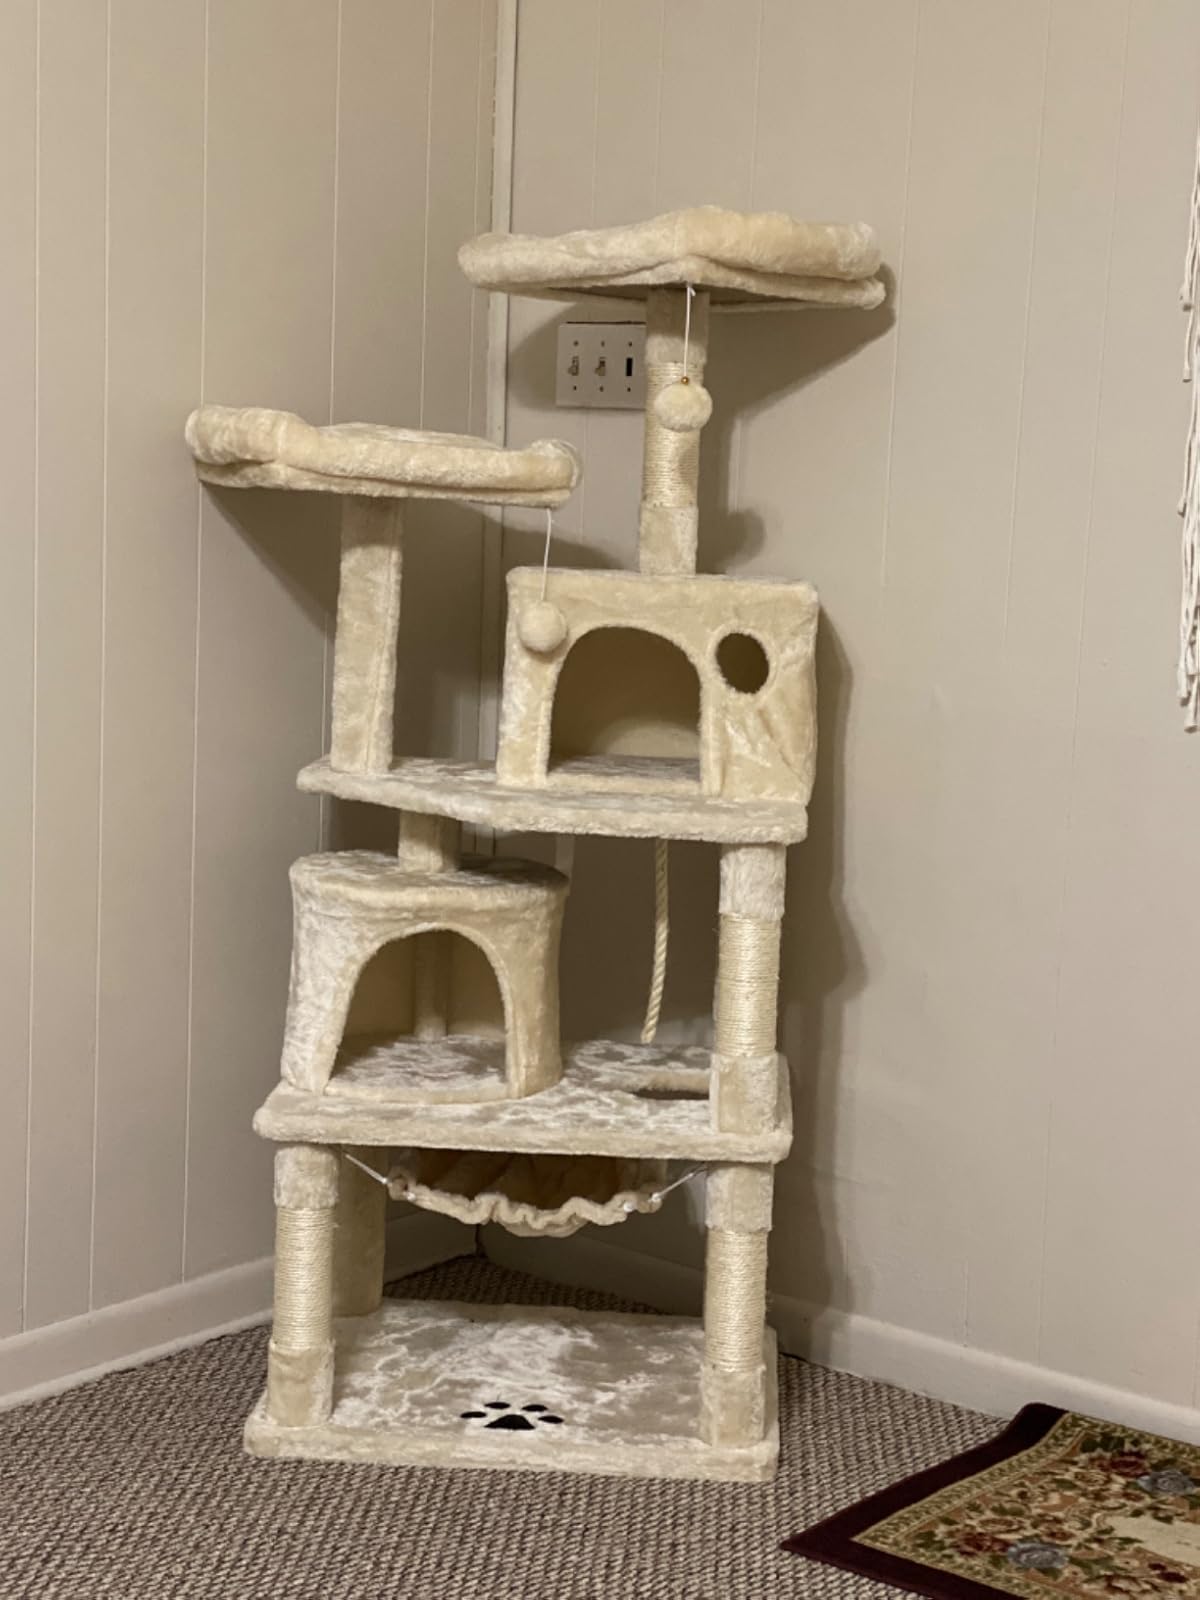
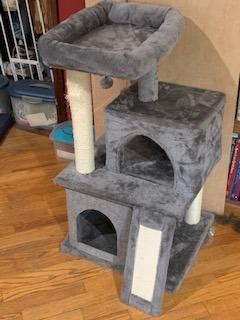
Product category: items_cat tree
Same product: no